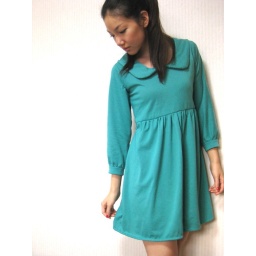
peter pan collar dress in pastel green 2